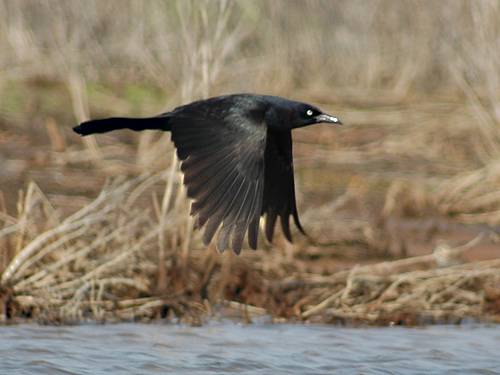
this fierce looking bird has a black body with chocolate brown feathers.
this is a black bird with a long beak, and a long tail.
this bird is completely black and has a black beak and an almost white eye.
a bird with a black head, the bill is short and pointed, with a long black tail.
this black bird has a large pointed beak.
this bird is black, has long wings and has a long, pointy beak.
a black bird with yellow eyes, sharp black beak with large black wings.
the bird has a curved bill and two large black wingbars.
this bird has wings that are black and has yellow eyes
this bird is all black and has a long, pointy beak.
Species: Fish Crow